Banksy Does New York

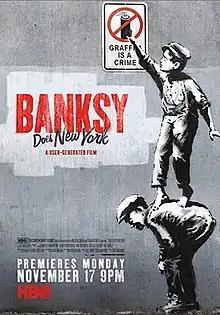
Film poster

Banksy Does New York is a 2014 HBO documentary film directed by Chris Moukarbel about Banksy's "Better Out Than In" project. The documentary covers Banksy's one month residency in October 2013, in which the artist presented a new work of art daily and announced the locations via his Instagram account each morning.